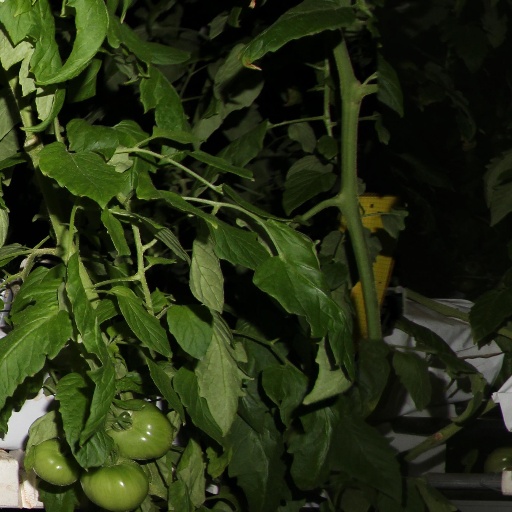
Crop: tomato